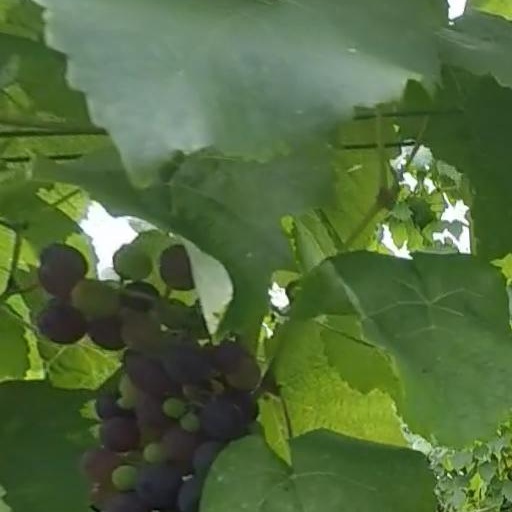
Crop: grape